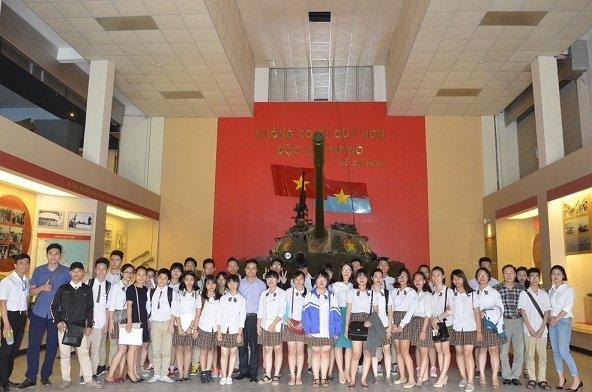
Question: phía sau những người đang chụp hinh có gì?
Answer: có một chiếc xe tăng